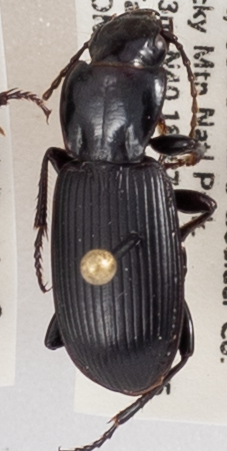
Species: Pterostichus protractus
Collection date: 2021-06-22
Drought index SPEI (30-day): -0.556
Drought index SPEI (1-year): -0.9
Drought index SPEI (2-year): -0.966